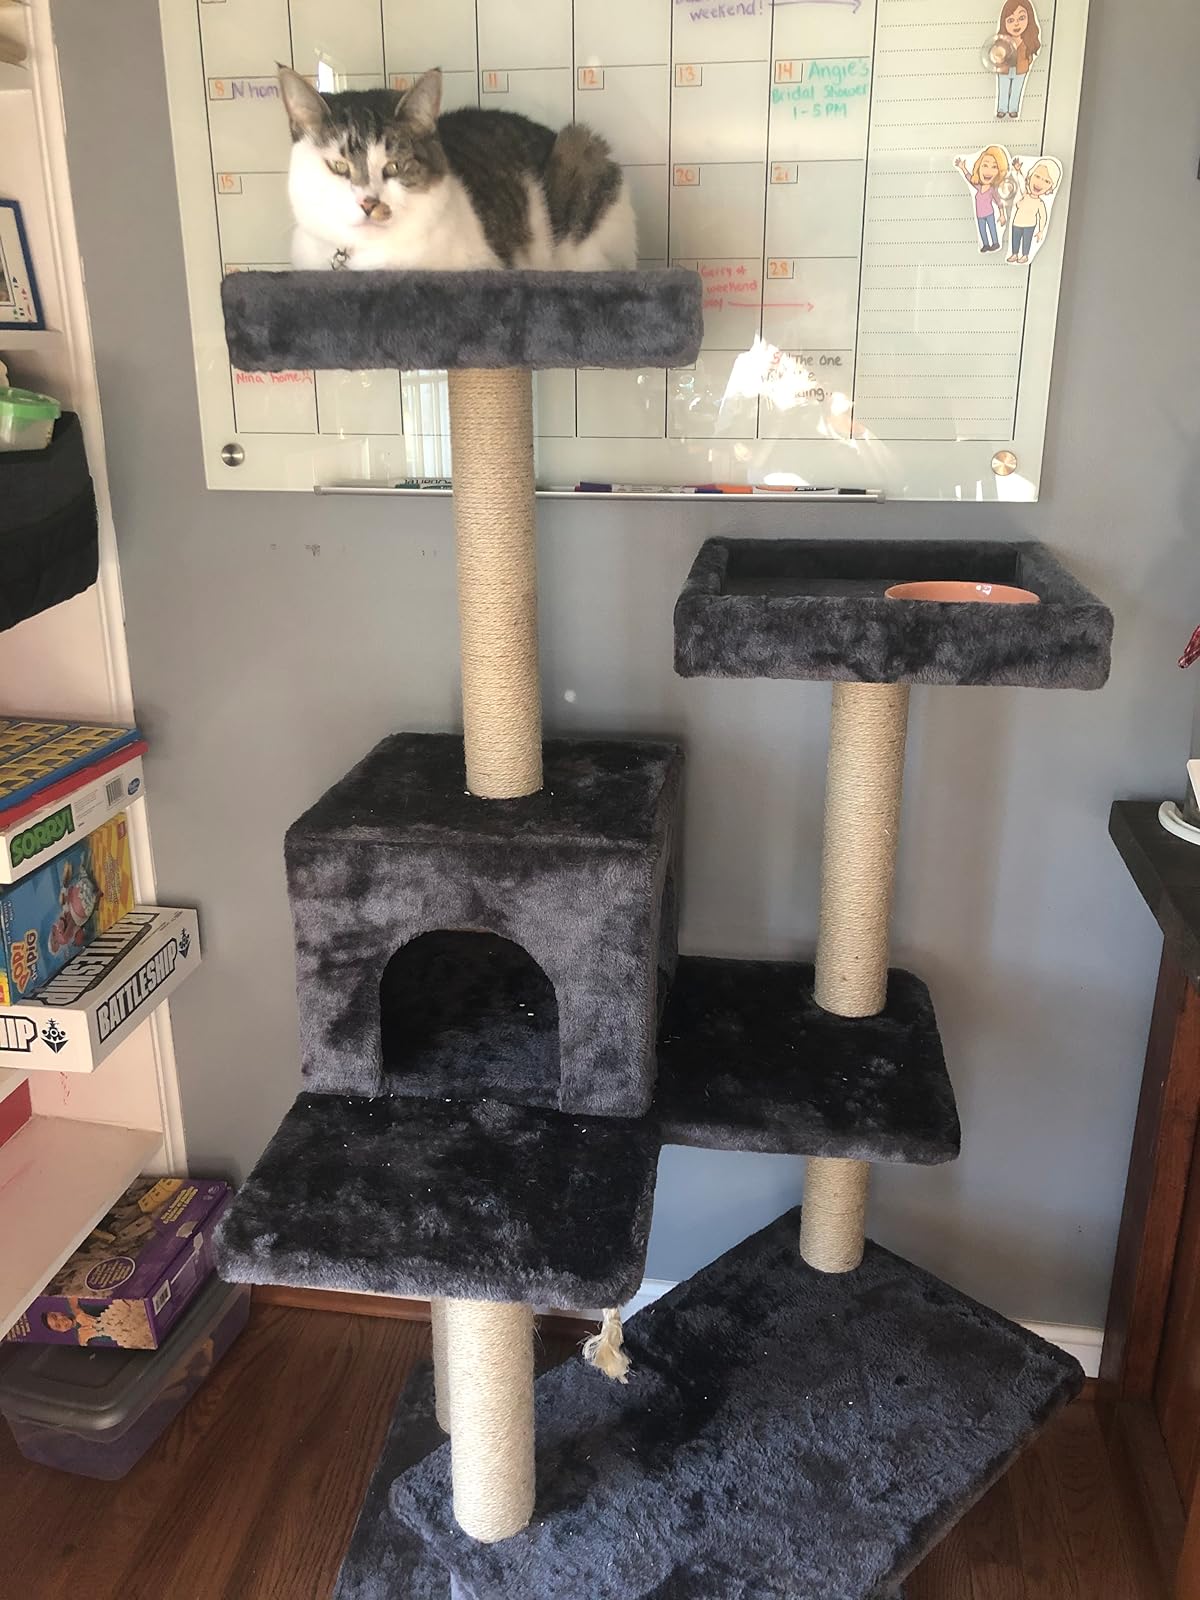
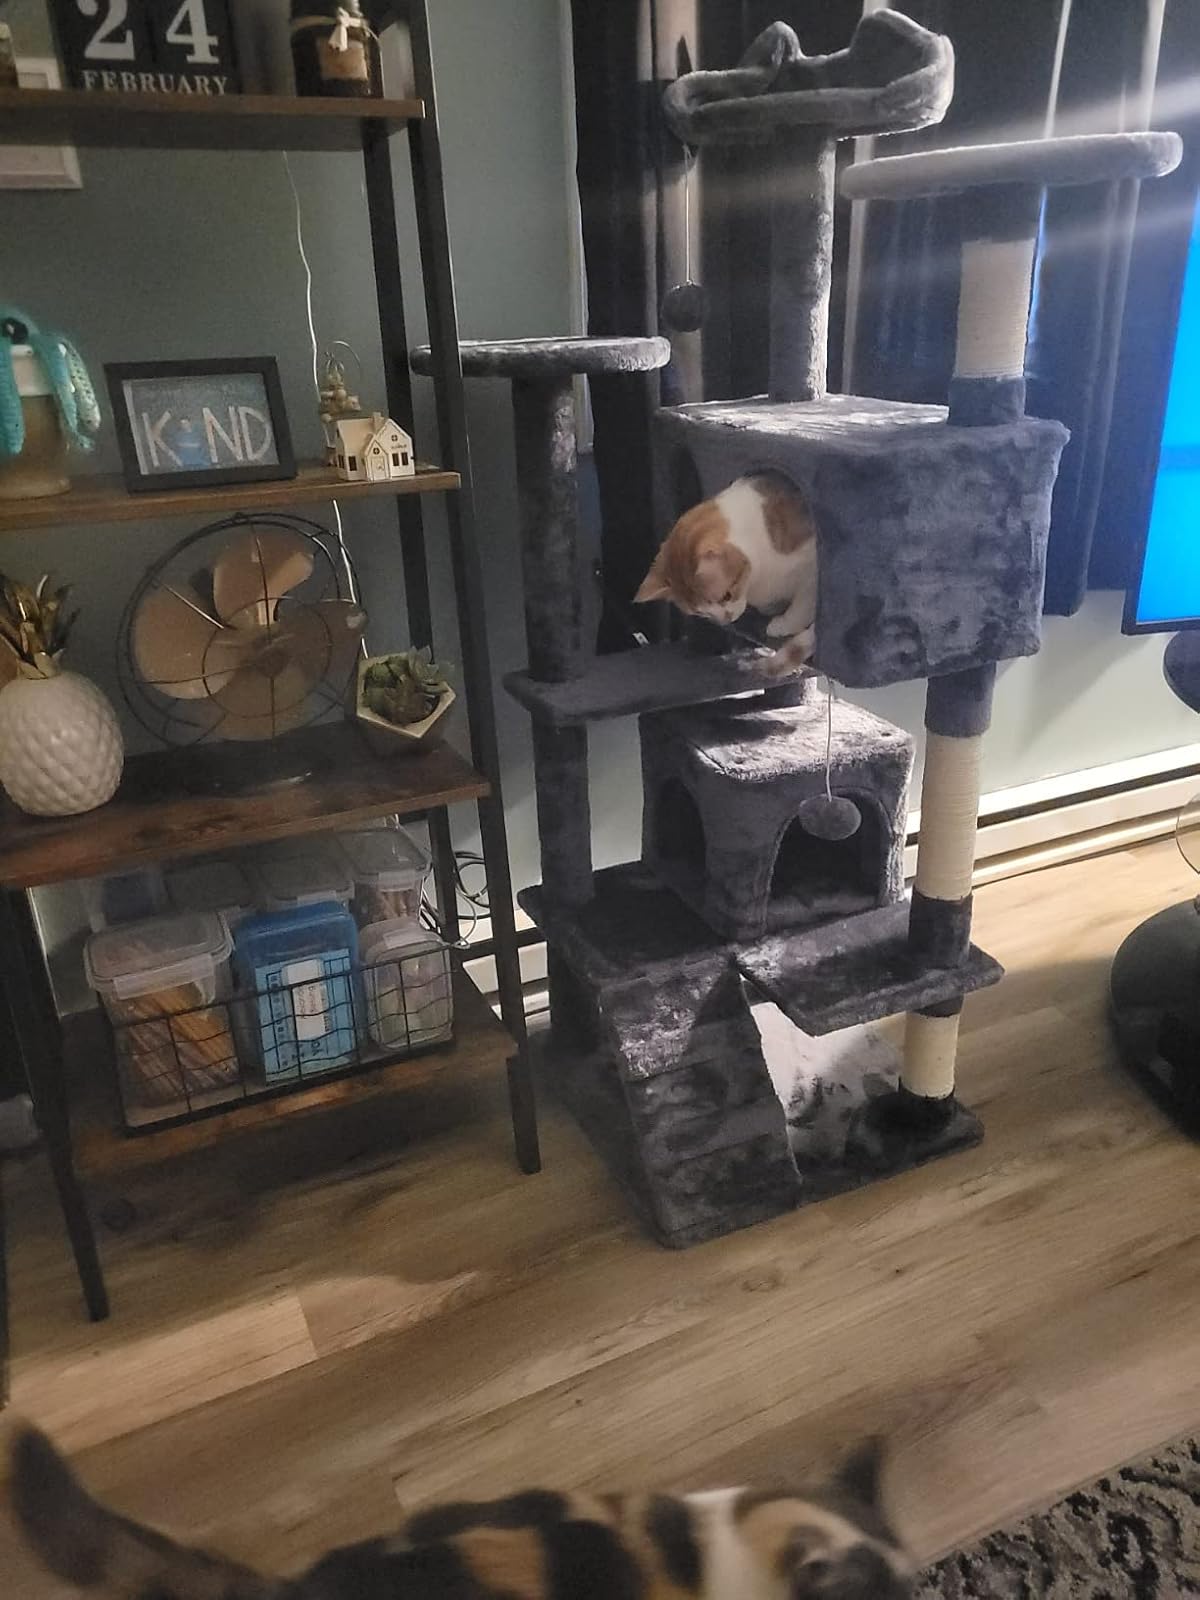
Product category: items_cat tree
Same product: no